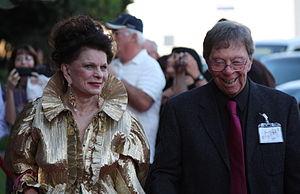
Joe Conley, né le 3 mars 1928 à Buffalo dans l'État de New York et mort le 7 juillet 2013 à Newbury Park en Californie, est un acteur américain, essentiellement connu pour son rôle du magasinier Ike Godsey dans la série télévisée La Famille des collines.